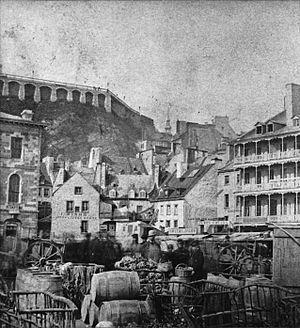
Photographie: Vue de la Terrasse Durham depuis la rue Champlain, Québec, QC, 1870-1875, Kilburn Brothers. Sels d'argent sur papier monté sur carton - Papier albuminé - 10 x 17.8 cm
La terrasse Dufferin est un belvédère situé dans la haute ville de Québec attenant au Château Frontenac au pied de la Citadelle.